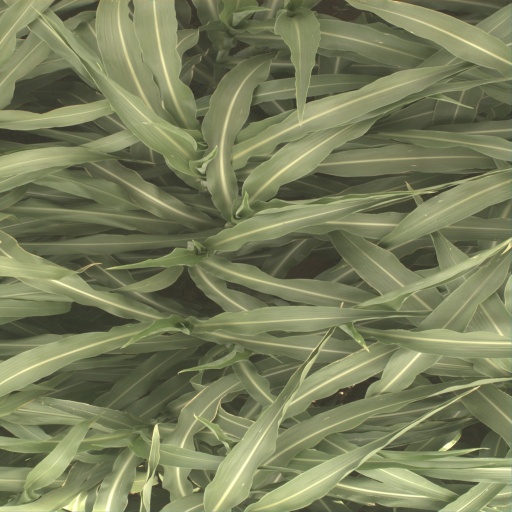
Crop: sorghum